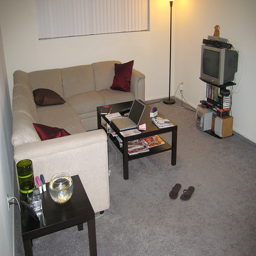
A living room is shown with a tv and a table.
A small living with a laptop, couch, and smaller television.
The living room is rather sparsely furnished, but has electronics, magazines, a gold fish bowl and slippers.
a white couch a television set some sandals tables and a laptop
Living room with couch and tables with sandals in middle of carpeting.